Master Minds (game show)

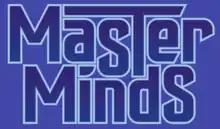

Master Minds is an American game show airing on the Game Show Network. The show debuted on June 10, 2019, under the title "Best Ever Trivia Show", hosted by Sherri Shepherd and regularly featuring Ken Jennings, Muffy Marracco, Jonathan Corbblah, Arianna Haut, and Ryan Chaffee. The series was renamed "Master Minds" on April 6, 2020, with Brooke Burns replacing Shepherd.